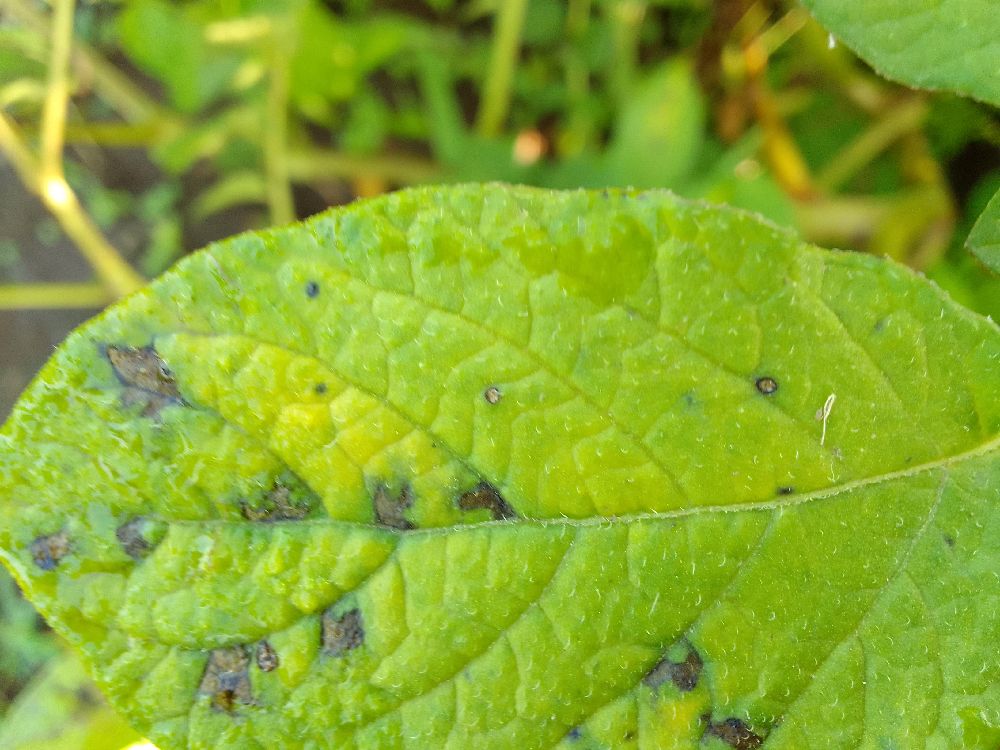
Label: Early blight